Nicolai Vallys

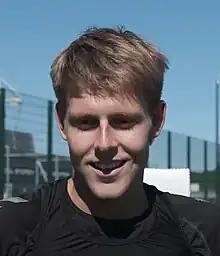
Vallys in 2022

Nicolai Frimodt Vallys (born 4 September 1996) is a Danish professional footballer who plays as a winger or attacking midfielder for Danish Superliga club Brøndby, and the Denmark national team.